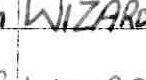
Label: Wizards